NTS Motorsports

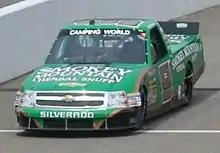
Ron Hornaday Jr. in the No. 9 at Rockingham Speedway in 2013

The 9 truck was the original entry out of Joe Denette Motorsports. It began as the number 23 truck, with Jason White and sponsor GunBroker.com moving over from SS-Green Light Racing. White scored two top fives and five top tens en route to a 15th-place points finish, and would leave with his sponsor to start their own team. In 2012, four-time series champion Ron Hornaday Jr. would be signed to drive the now-9 truck, moving over from the closed KHI operation of mutual friend Kevin Harvick. Coming off a four win season, Hornaday struggled with the young team, posting two top fives and six top tens against three crashes and five total DNFs to finish 13th in points. It was Hornaday's first season without a win and, at the time, his worst finish in points.